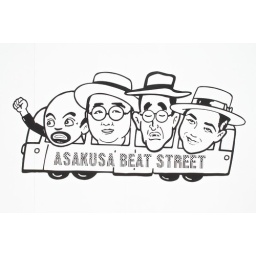
Spotted on a street wall in Asakusa